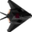
Label: airplane